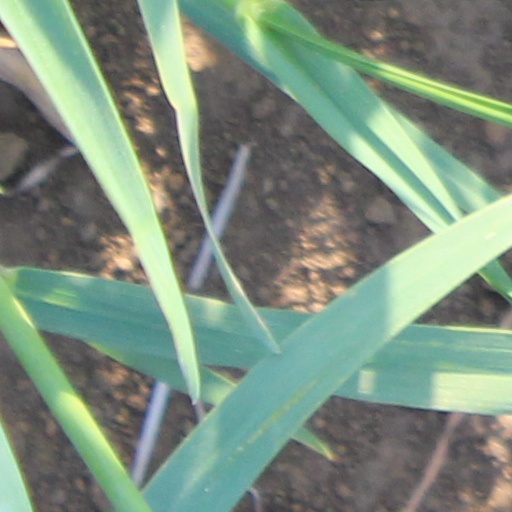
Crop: wheat